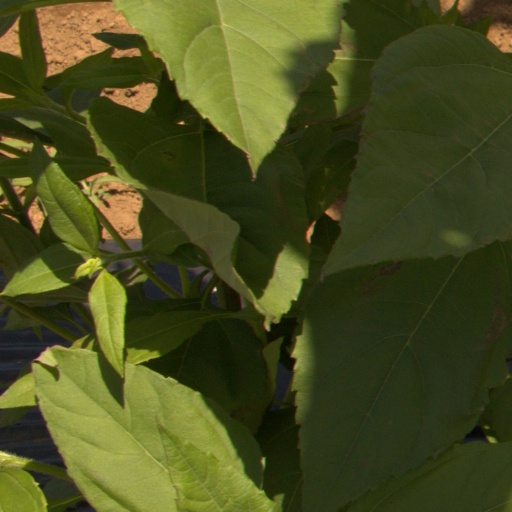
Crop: Jerusalem artichoke